Harriet Carr

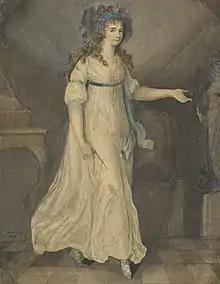
"Anne Seymour Damer" by Harriet Carr in 1788

In September 1791 her eldest brother, John, took her to Italy. It was hoped that the change of climate would cure her cough, which was suspected as being tubercular. En route to Italy they had to stop in Geneva for a few weeks as Harriet developed a bilious complaint. During her convalescence she spent time drawing. The Carrs arrived in Rome in December 1791 and stayed for almost six months. They had planned to return in the spring of 1792 but France and Austria went to war in April 1792 and Britain joined the war against France the next year. They eventually made it back to England in the summer of 1794 by a circuitous route. John and Harriet Carr were one of the last of the Grand Tourists in the 18th century manner.